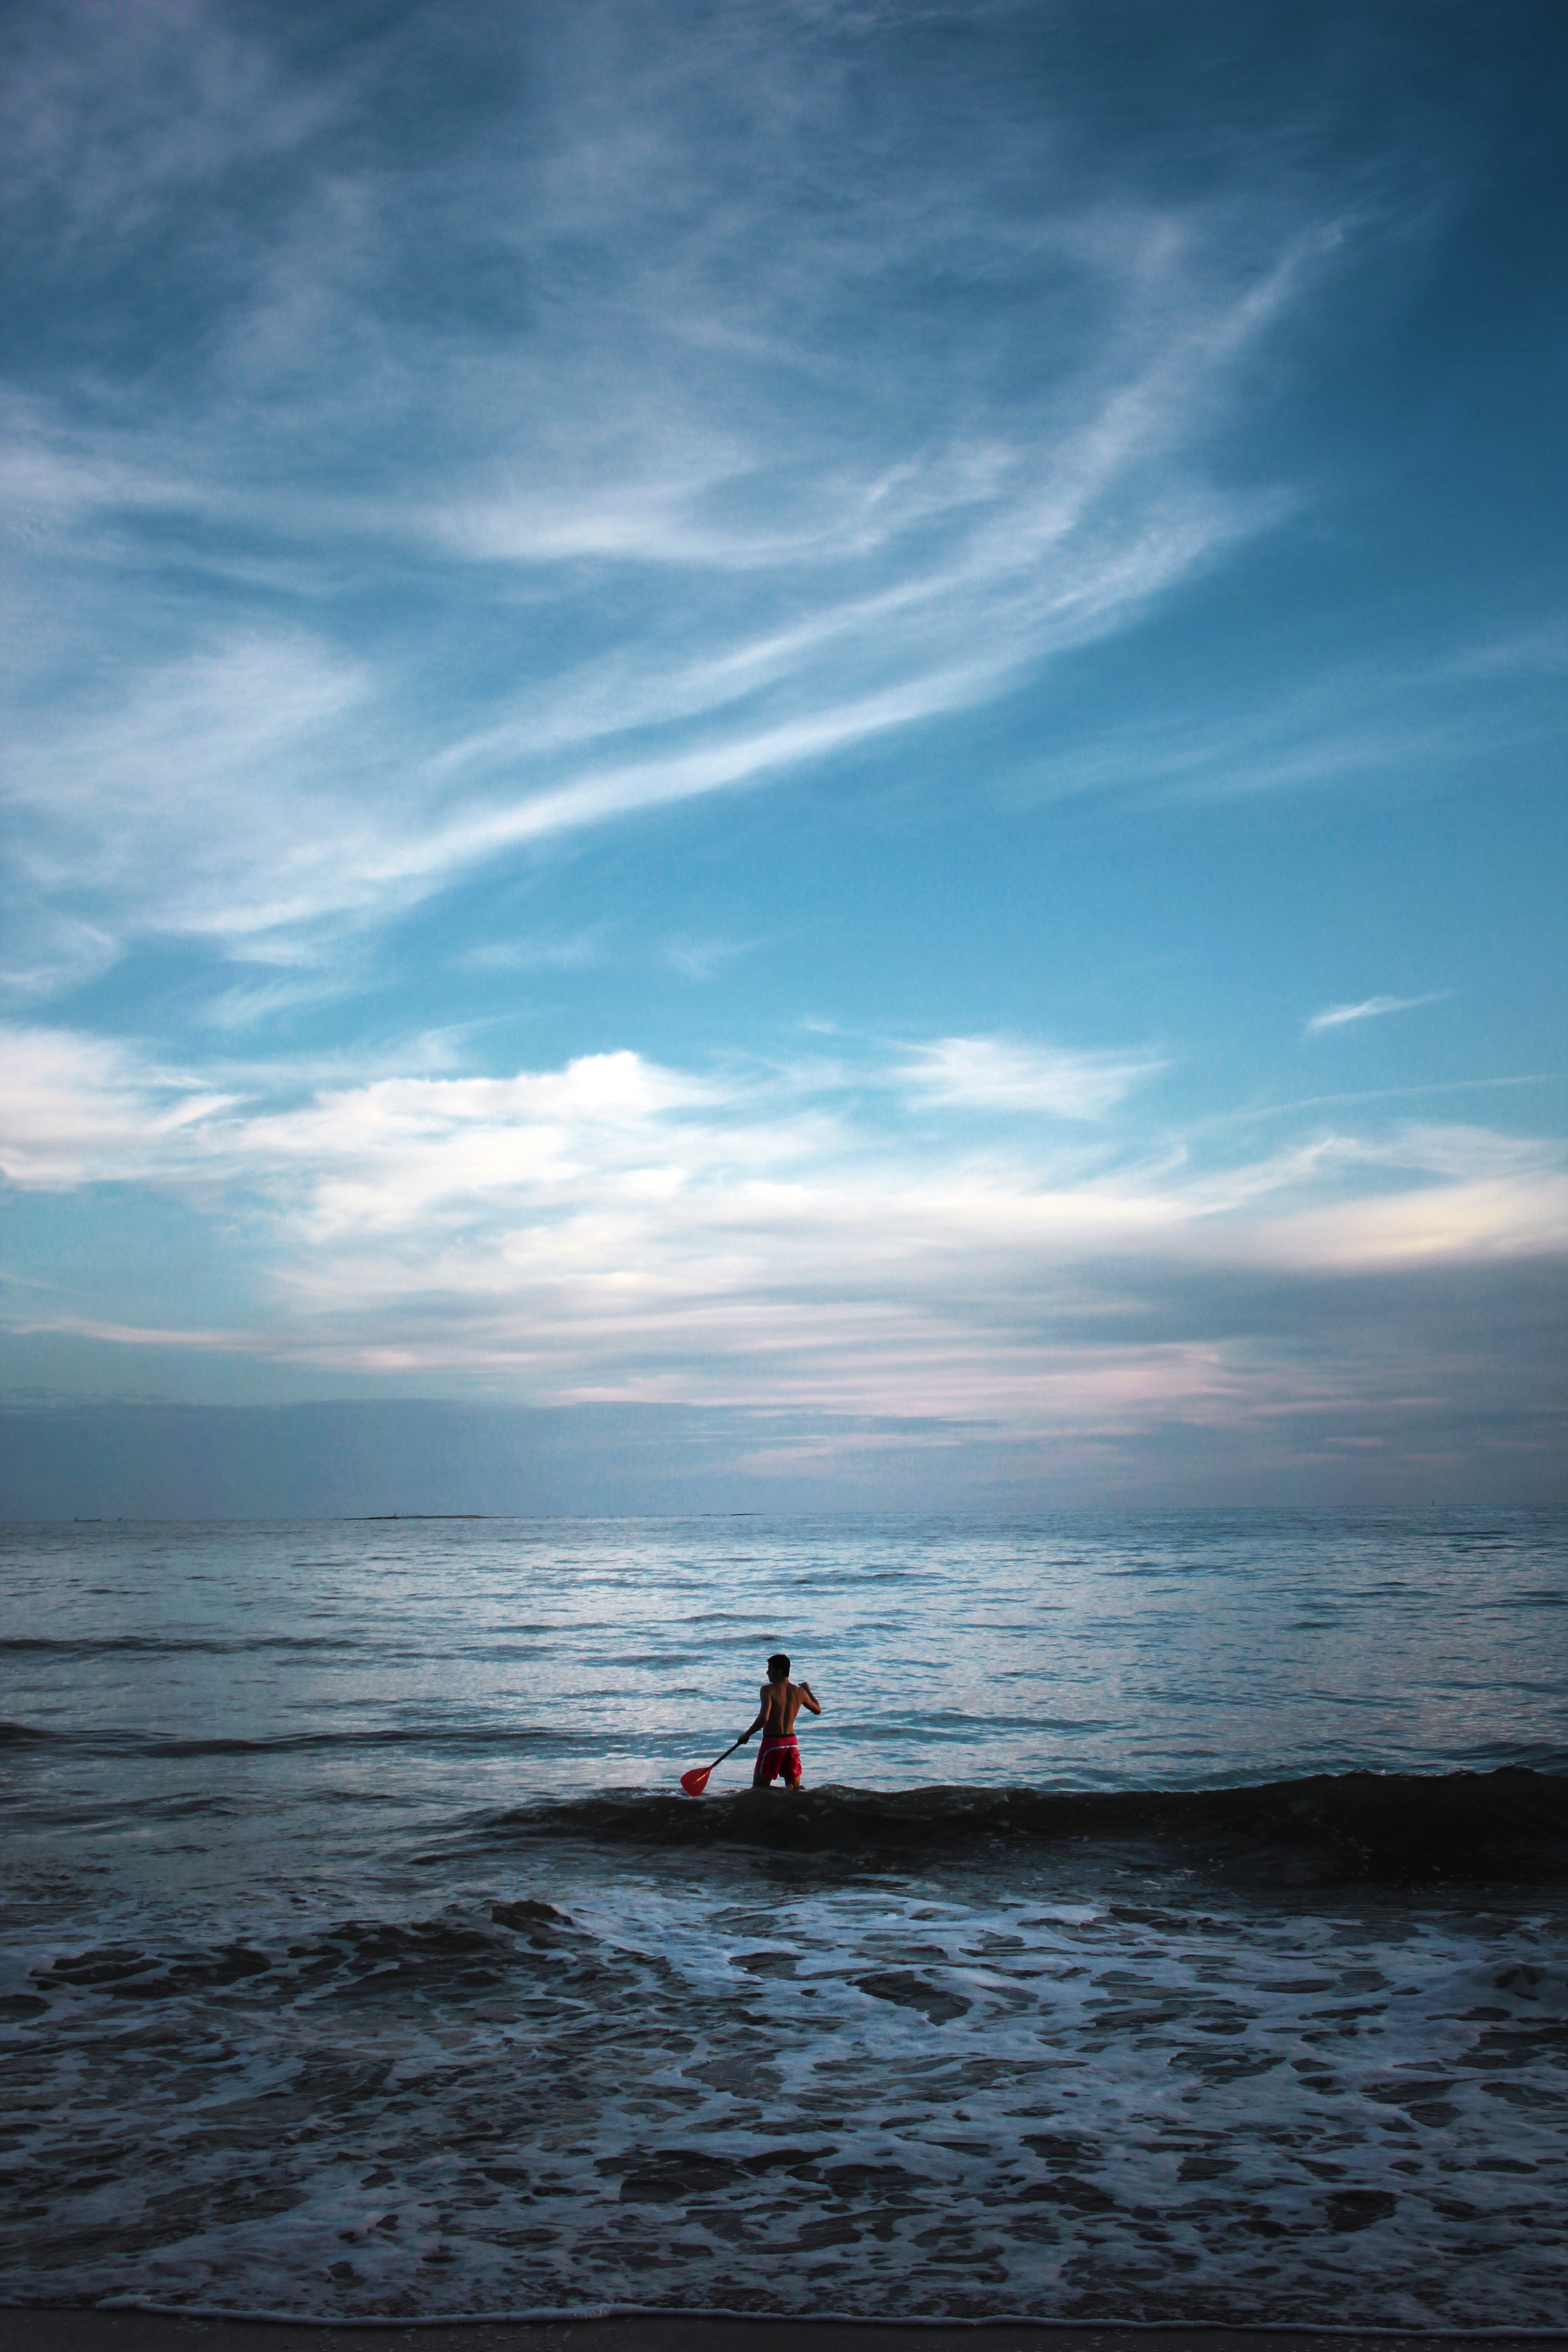
man, beach, sea, coast, water, ocean, horizon, person, cloud, sky, sunset, shore, wave, boy, tide, male, dusk, surfing, reflection, human, body of water, clouds, publicdomain, sports, seacoast, water sport, wind wave